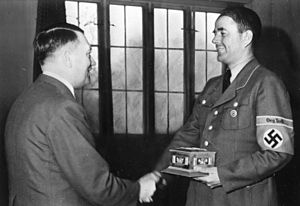
Organisation Todts virksomhed i Norge
Adolf Hitler, overrækker Albert Speer, rustningsminister og repræsentant for den halvmilitære projektorganisation Organisation Todt (OT), en udmærkelse for tekniske fremskridtt 1943. Påskønnelsen er opkaldt efter Fritz Todt.
Organisation Todt, det nationalsocialistiske Tysklands halvmilitære udbygningsorganisation, var bygherre for blandt andet fæstningsanlæg, lufthavne, veje og fabrikker for letmetal-produktion i Norge under den tyske besættelse af Norge 1940–1945. Baggrunden for den omfattende anlægsaktivitet i Norge var Hitlers frygt for De Allieredes landgang. Organisation Todt havde et stort behov for arbejdskraft til at gennemføre sine opgaver; krigsfanger, tvangsarbejdere, norske arbejdere og norske firmaer var arbejdsstyrken.